Dante Bini

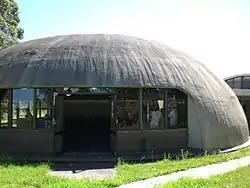
An example of the shell-structure Dante Bini built for a public works initiative by the Australian government.

In July 1965, he was able to lift his first concrete shell near Bologna. It was a sphere with a 12-meter diameter. By the end of that year, Bini successfully built four such domes. During this period, Bini struggled with several problems, which included the uneven distribution of the wet concrete due to asymmetric inflation. By 1967, improvements were made and Bini demonstrated the prototype - a 12-meter dome constructed in a span of few hours - at the Columbia University in New York. This particular construction and those built afterward required helical “springs” reinforced with steel bars to ensure a geometrically controlled inflation, allowing for an even distribution of wet concrete.